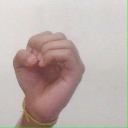
अक्षर: ऊ